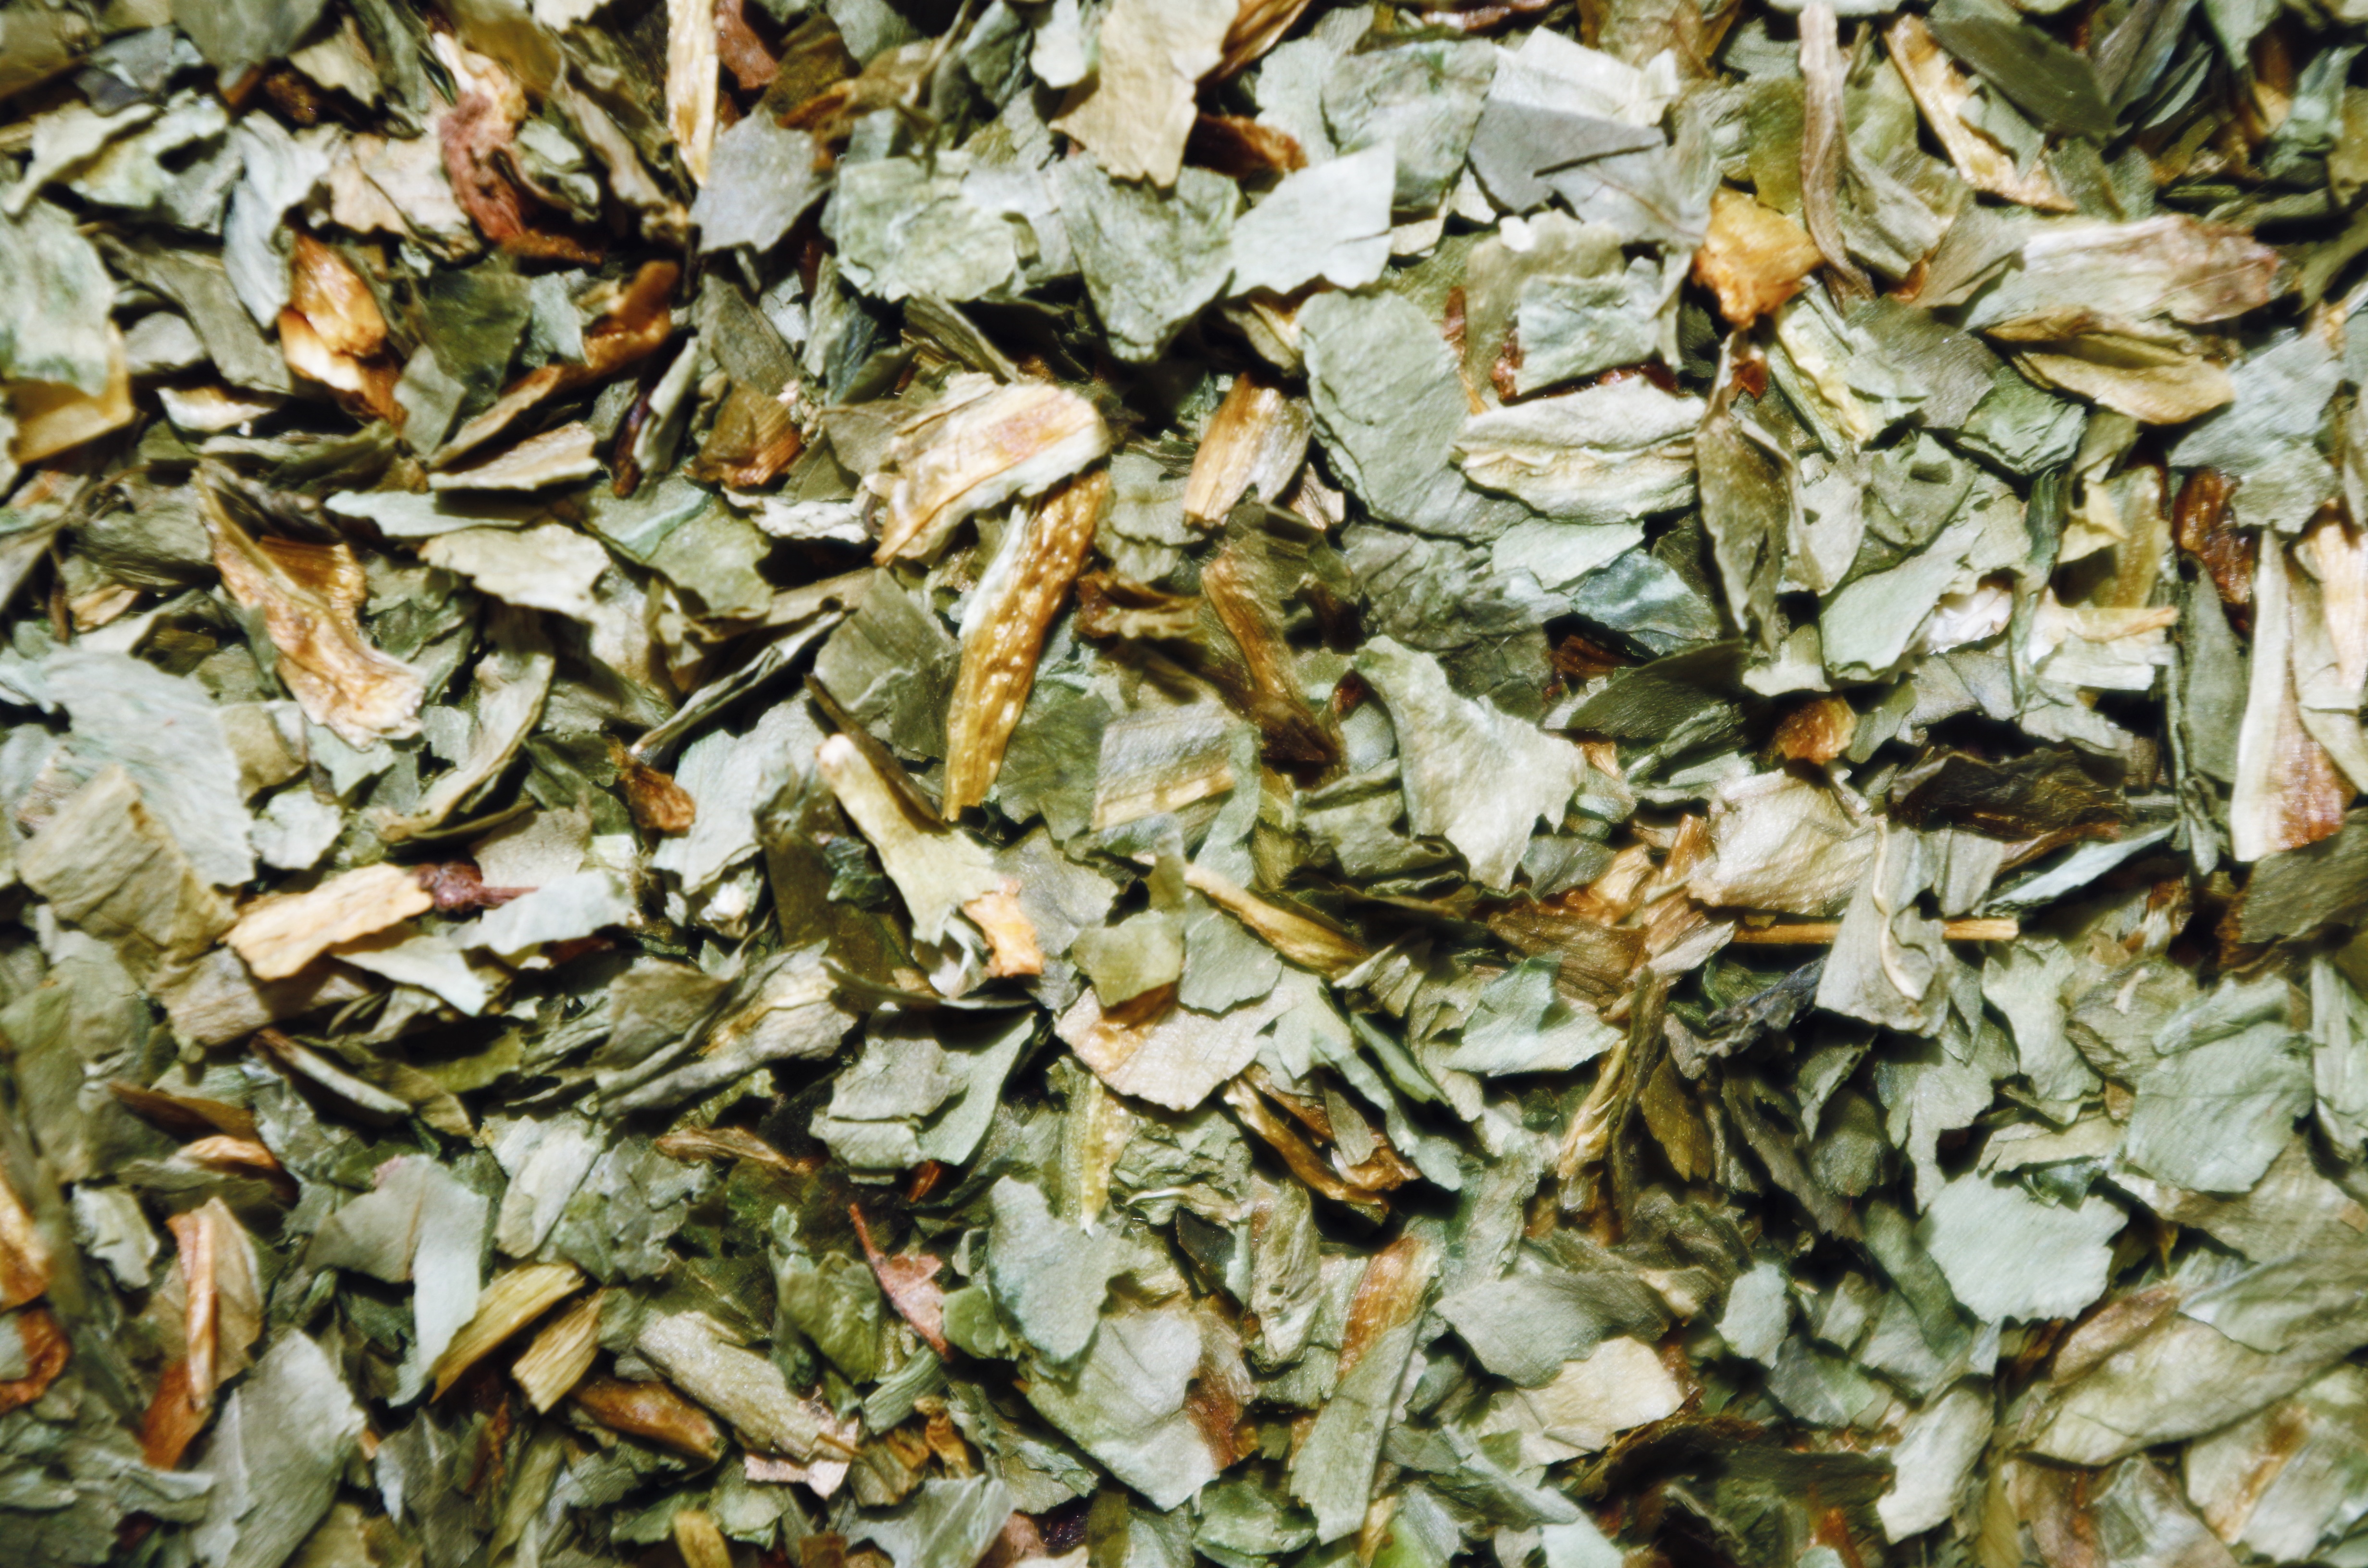
plant, leaf, flower, food, cooking, herb, produce, dried, sliced, flowering plant, wild garlic, land plant, tieguanyin